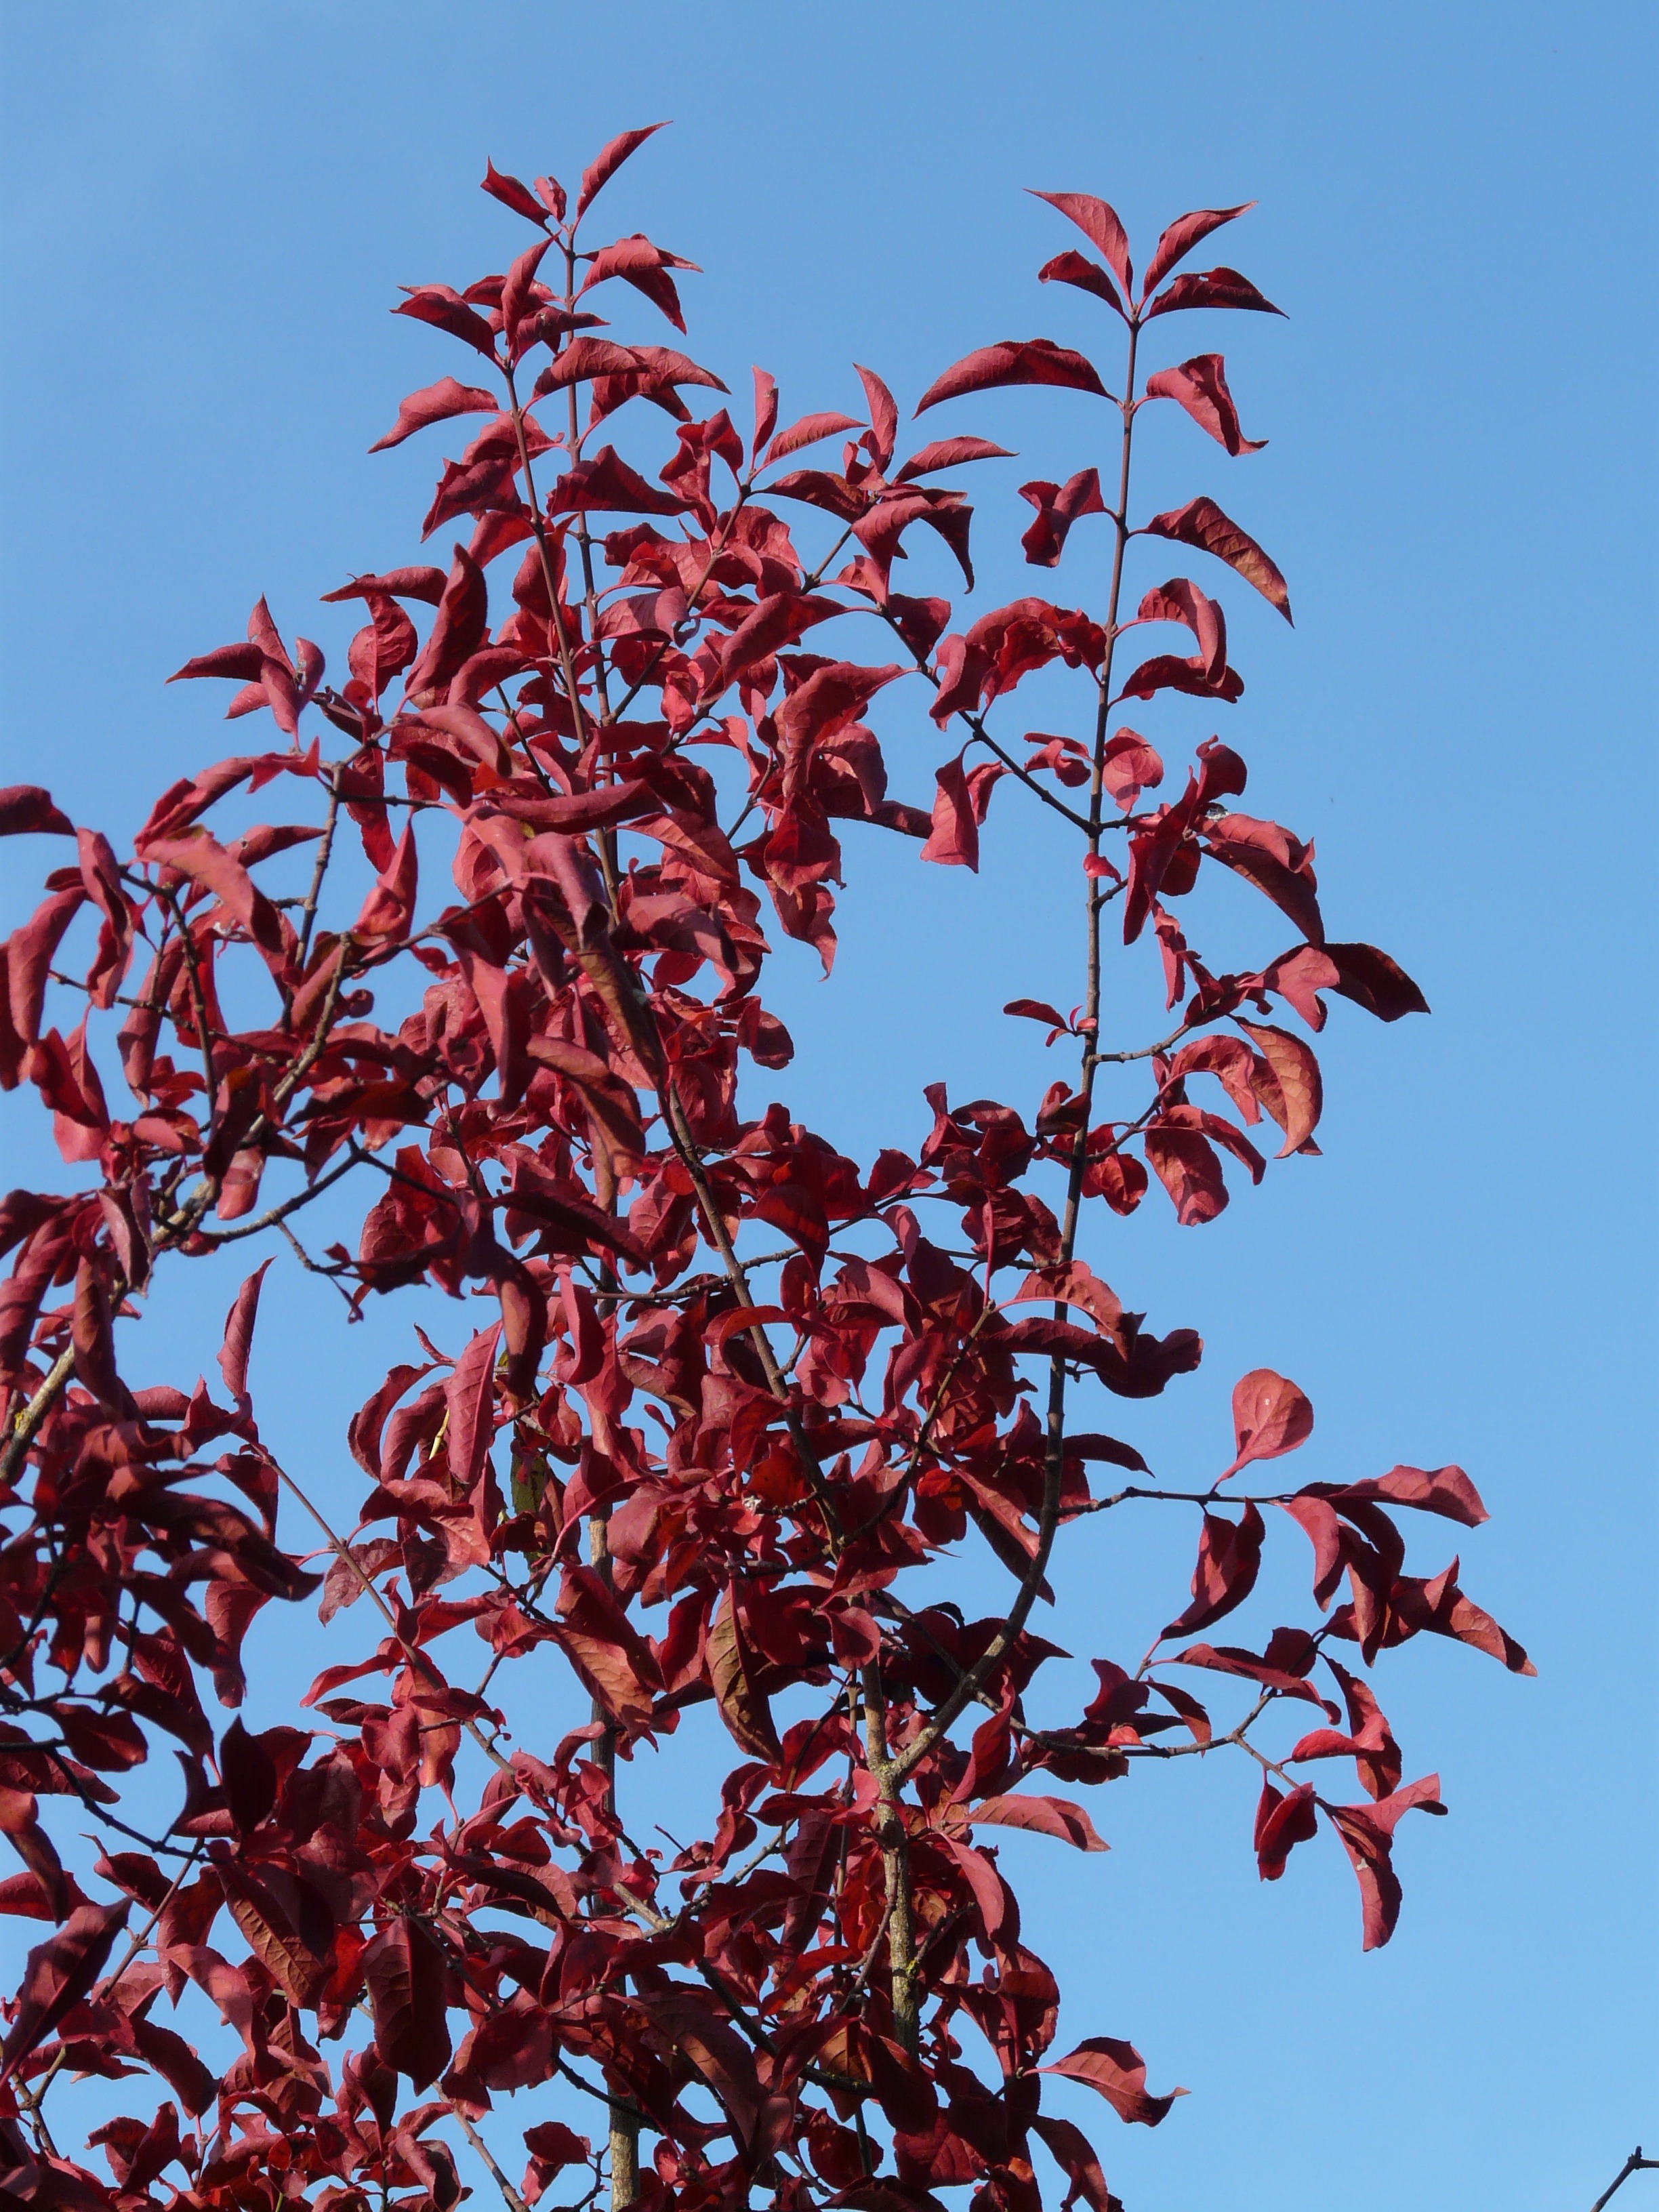
tree, branch, blossom, plant, sky, leaf, flower, red, produce, autumn, botany, flora, season, coloring, leaves, shrub, rowan, prunus, flowering plant, prunus serrulata, japanese flowering cherry, ornamental cherry, oriental cherry, east asian cherry, woody plant, land plant